Arriva

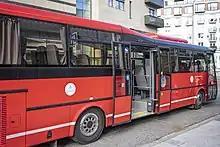
Arriva SOR bus for Bratislava Region

During 1999, Arriva established NoordNed as a joint venture company with the Dutch state-owned passenger rail company Nederlandse Spoorwegen. In 2003, the company took full ownership of the former joint venture, opting to drop the NoordNed branding two years later. During 2005, Arriva was awarded a 15-year contract to operate trains from Groningen to Leeuwarden, Delfzijl, Roodeschool and Nieuweschans. It also secured a contract to operate trains from Leeuwarden to Harlingen Haven and to Stavoren. Later that year, it secured a contract to operate trains from Dordrecht to Gorinchem and on to Geldermalsen (MerwedeLingelijn). In 2012, Arriva commenced operating trains in the Achterhoek and between Zwolle and Emmen; these services operate under the Spurt brand.